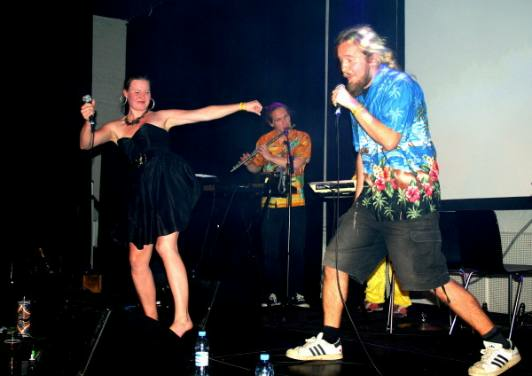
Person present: Yes